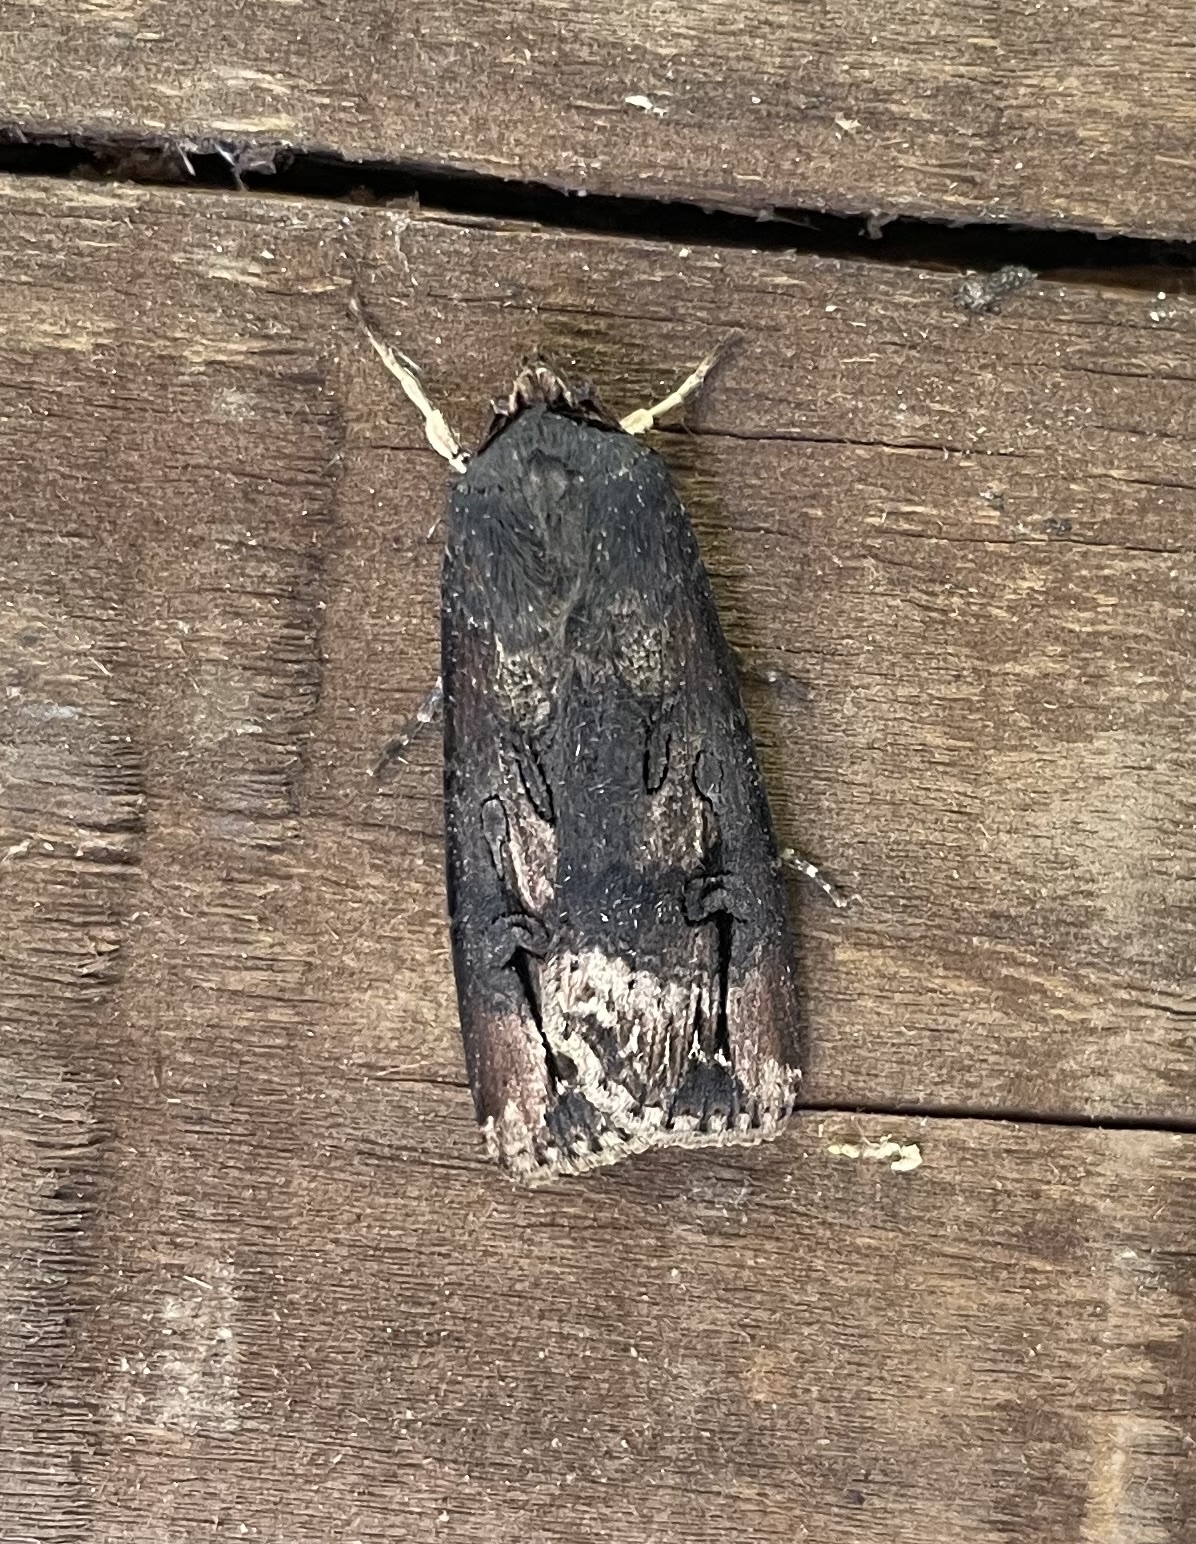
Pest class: cutworms